Peace negotiations in the Russian invasion of Ukraine

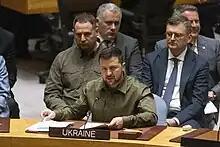
Ukraine's president Volodymyr Zelenskyy, Foreign Minister Dmytro Kuleba, and Head of the Presidential Office, Andriy Yermak

Ukrainian president Volodymyr Zelenskyy proposed in November 2022 a 10-point peace plan, consisting of: